Y Lle

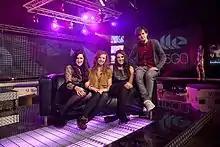
Y Lle Gwisgo crew

The original series of the show had a theme alternating every week. The first programme of the month was called Y Lle, and it tended to focus on music, films and other events. The second programme of the month was called Y Lle Gwisgo, a show about fashion. It has a catwalk which showcases different designers' clothes every month. The third programme of the month was Y Lle Feiral, which takes a look at all things geeky - gadgets, technology and the web - which a gang of hubbers. The final programme was called Y Lle Siarad, where young people can have their say on issues that affect them. It consisted of a panel of experts and a studio audience of young people with plenty to say.